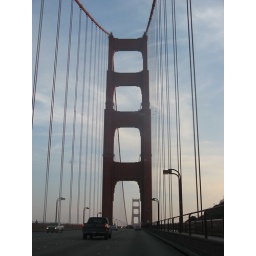
in the car heading over the golden gate